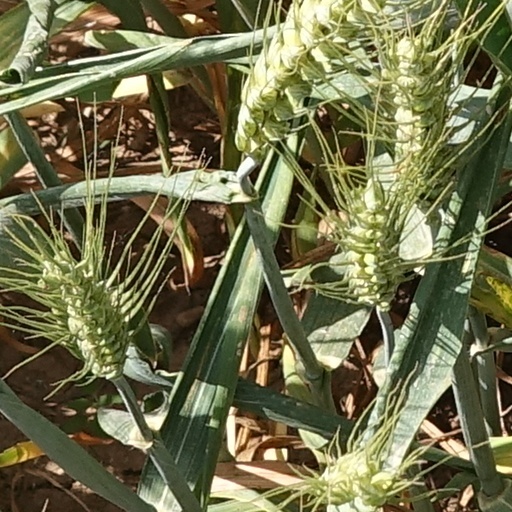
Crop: wheat